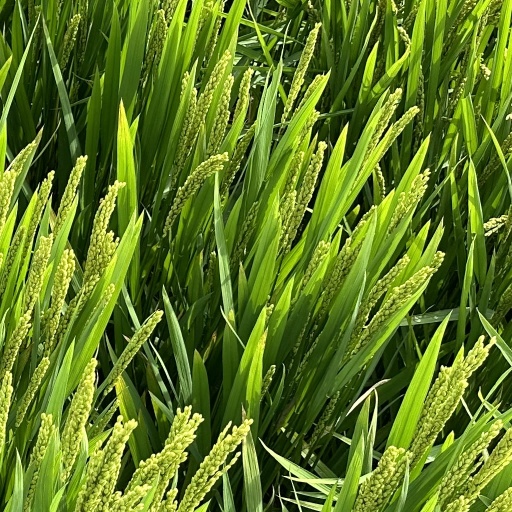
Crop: rice